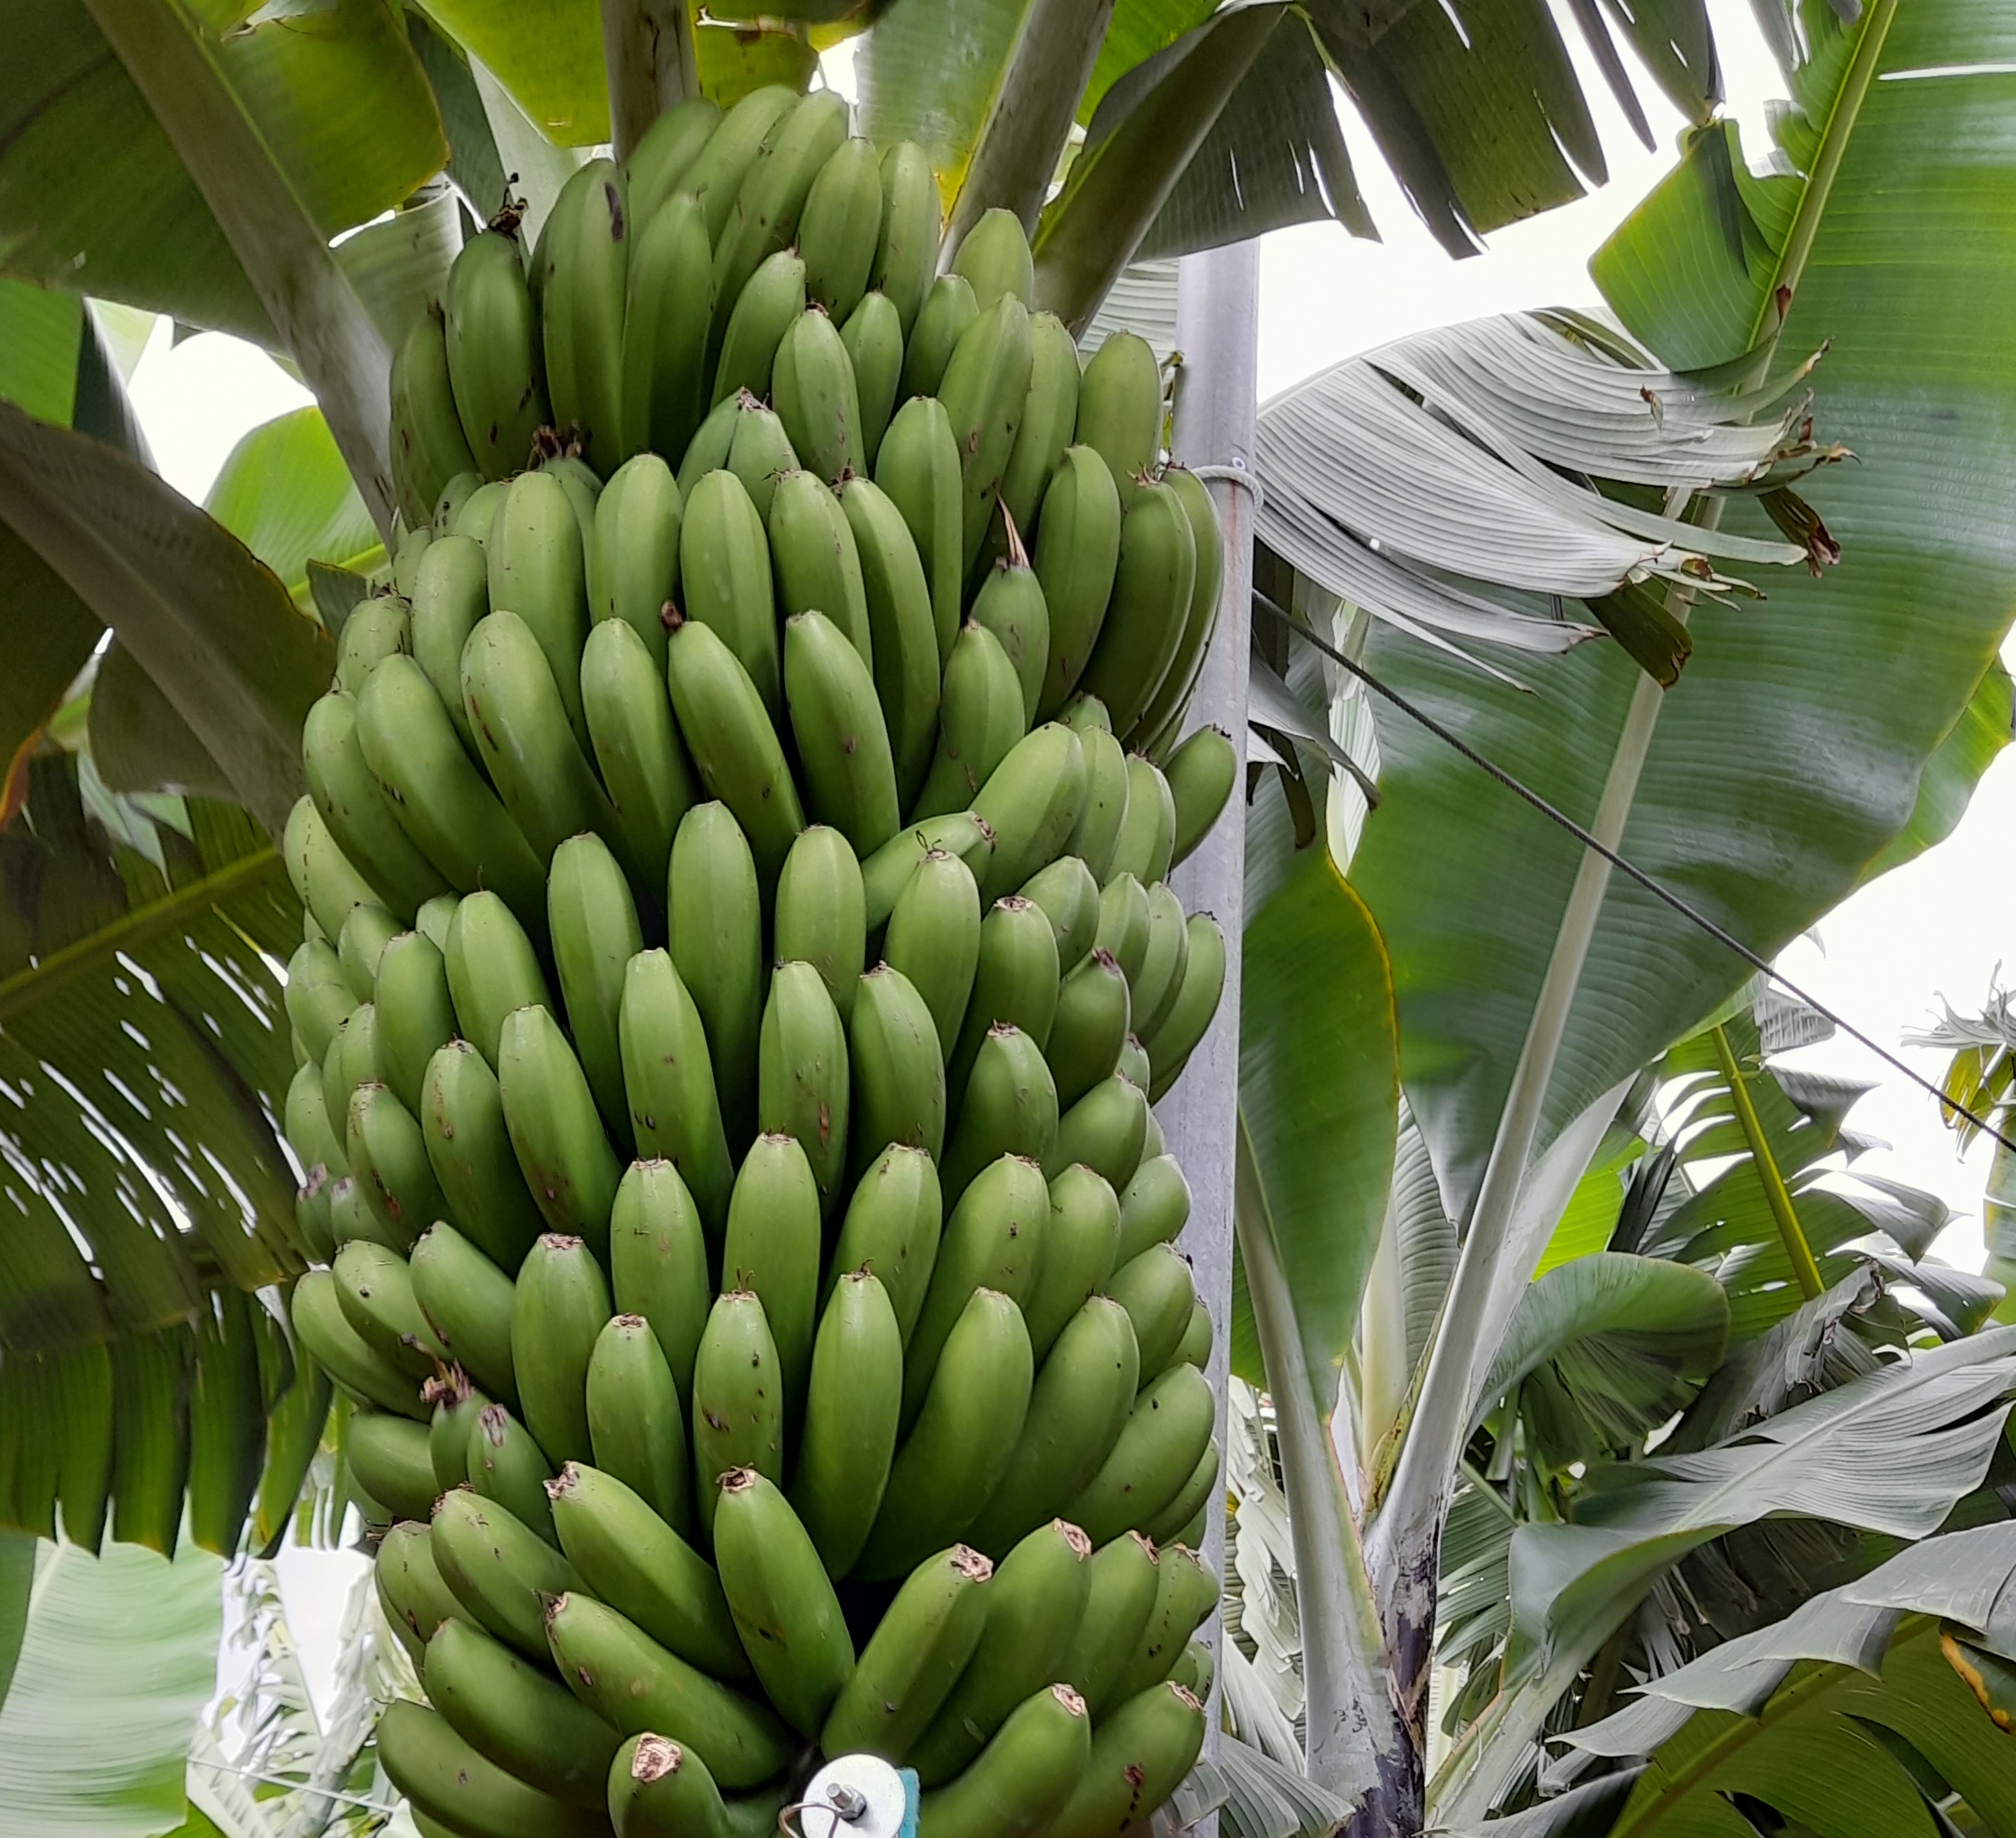
Label: Cut